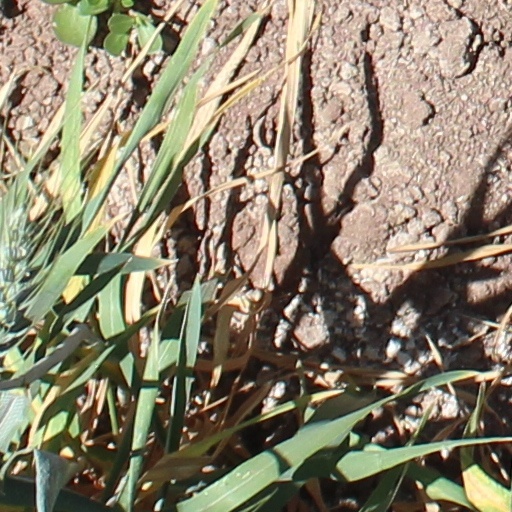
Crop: wheat